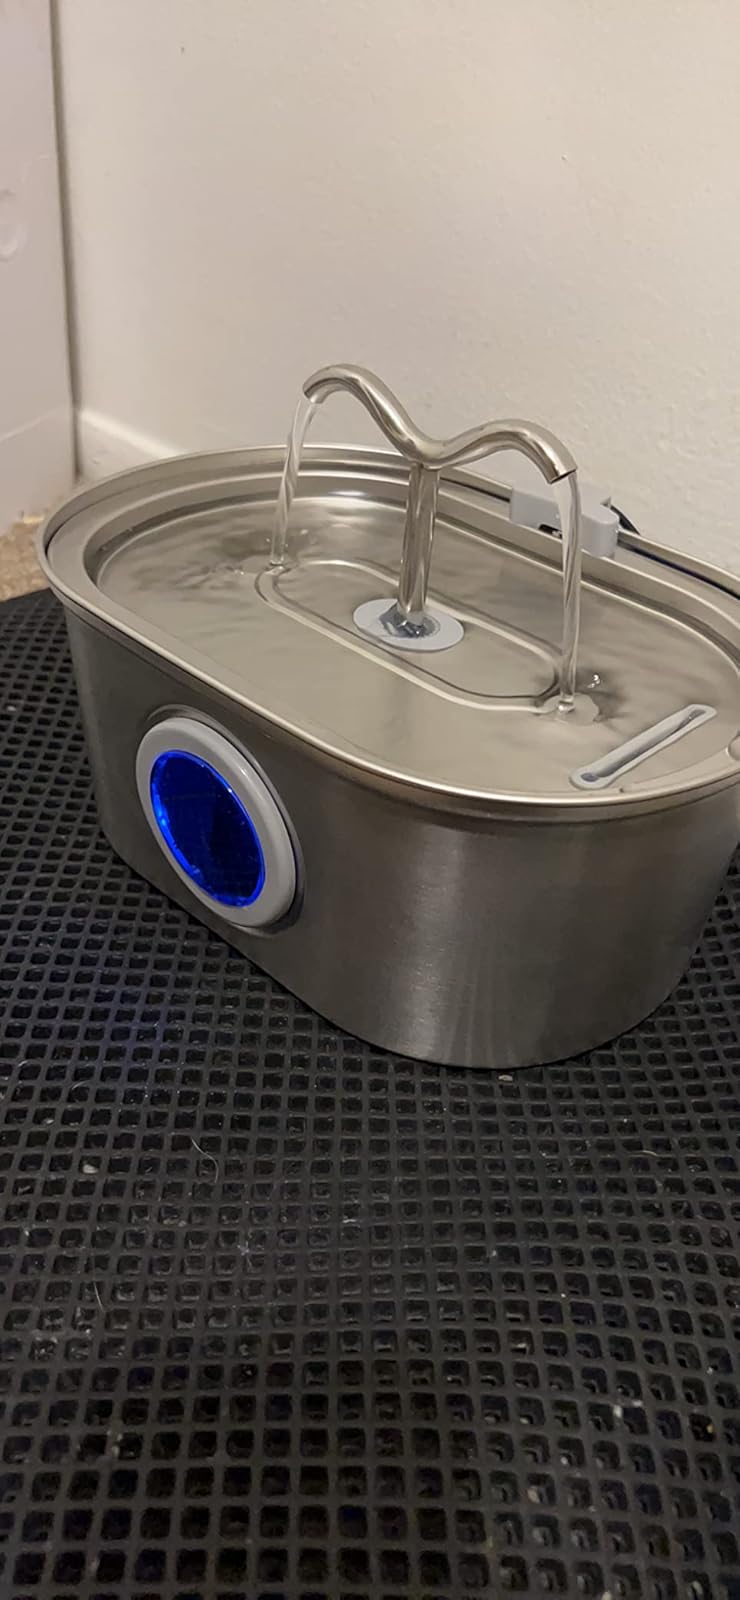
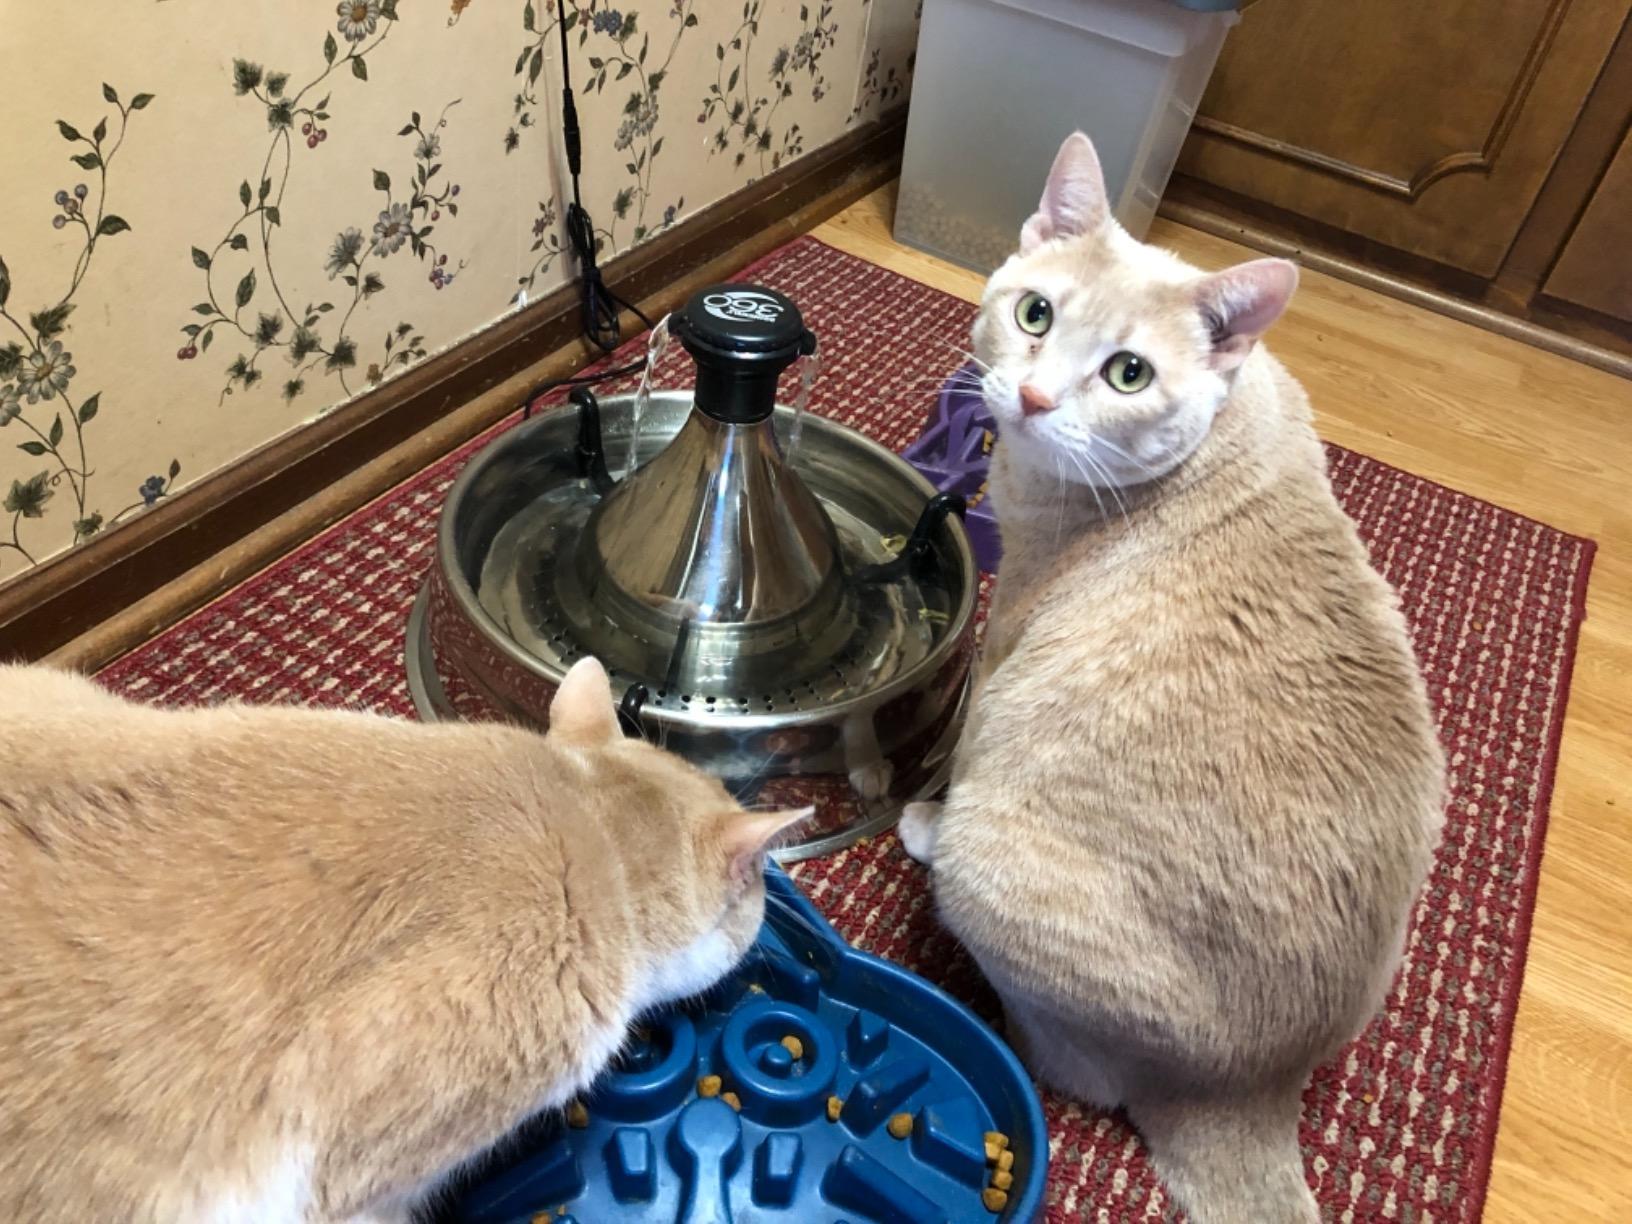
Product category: items_bowl
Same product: no